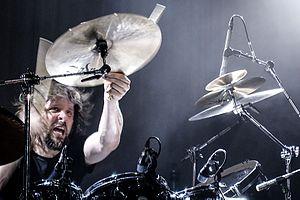
Marco Minnemann est un batteur, guitariste et compositeur allemand de rock progressif et de metal né le 24 décembre 1970. Il joue avec Jordan Rudess et Tony Levin dans le trio Levin Minnemann Rudess, avec Guthrie Govan et Bryan Beller dans le trio The Aristocrats ou encore avec Steven Wilson. Il accompagne également Joe Satriani à la batterie.
Cet article est une liste de batteurs de heavy metal, classés par ordre alphabétique. La première colonne comporte le nom des batteurs tandis que la seconde liste leur pays d'origine.